Return of Hanuman

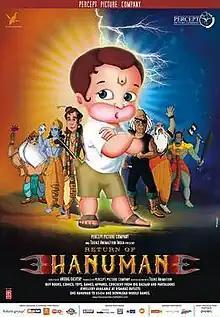
Official poster

Return of Hanuman is a 2007 Indian Hindi-language animated action-adventure film directed by Anurag Kashyap. It is seemingly a sequel to "Hanuman", it was produced by Shailendra Singh at Percept Picture Company and Toonz Animation, and the music was composed by Tapas Relia. It was released in India on 28 December 2007.